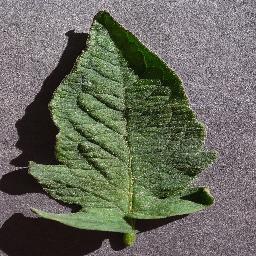
Label: Tomato___healthy